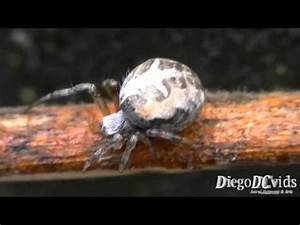
Label: spider